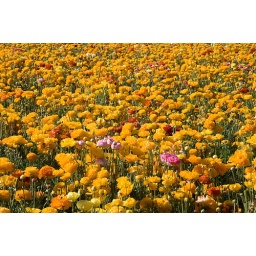
Colorful orange Ranunculus taken at the flower fields in Carlsbad, California.